Scrappage program

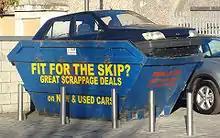
A skip advertising a scrappage service, 2010

The Republic of Ireland introduced a scrappage scheme for a second time on 10 December 2009 which offered €1,500 for cars ten years or older. The discount was on the Vehicle Registration Tax and could only be used on cars that had emissions that did not exceed 140g/km. In 2010, the scheme value was reduced to €1,250 per scrapped car and the end date for the scheme was set for 30 June 2011. The first-ever scrappage scheme ran in the early-1990s.